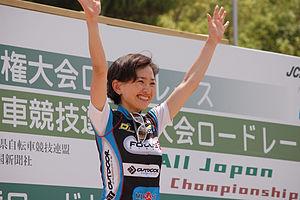
Les championnats du Japon de cyclisme sur route sont disputés tous les ans.